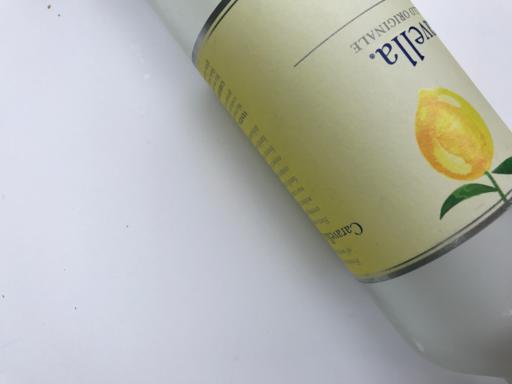
Waste category: glass